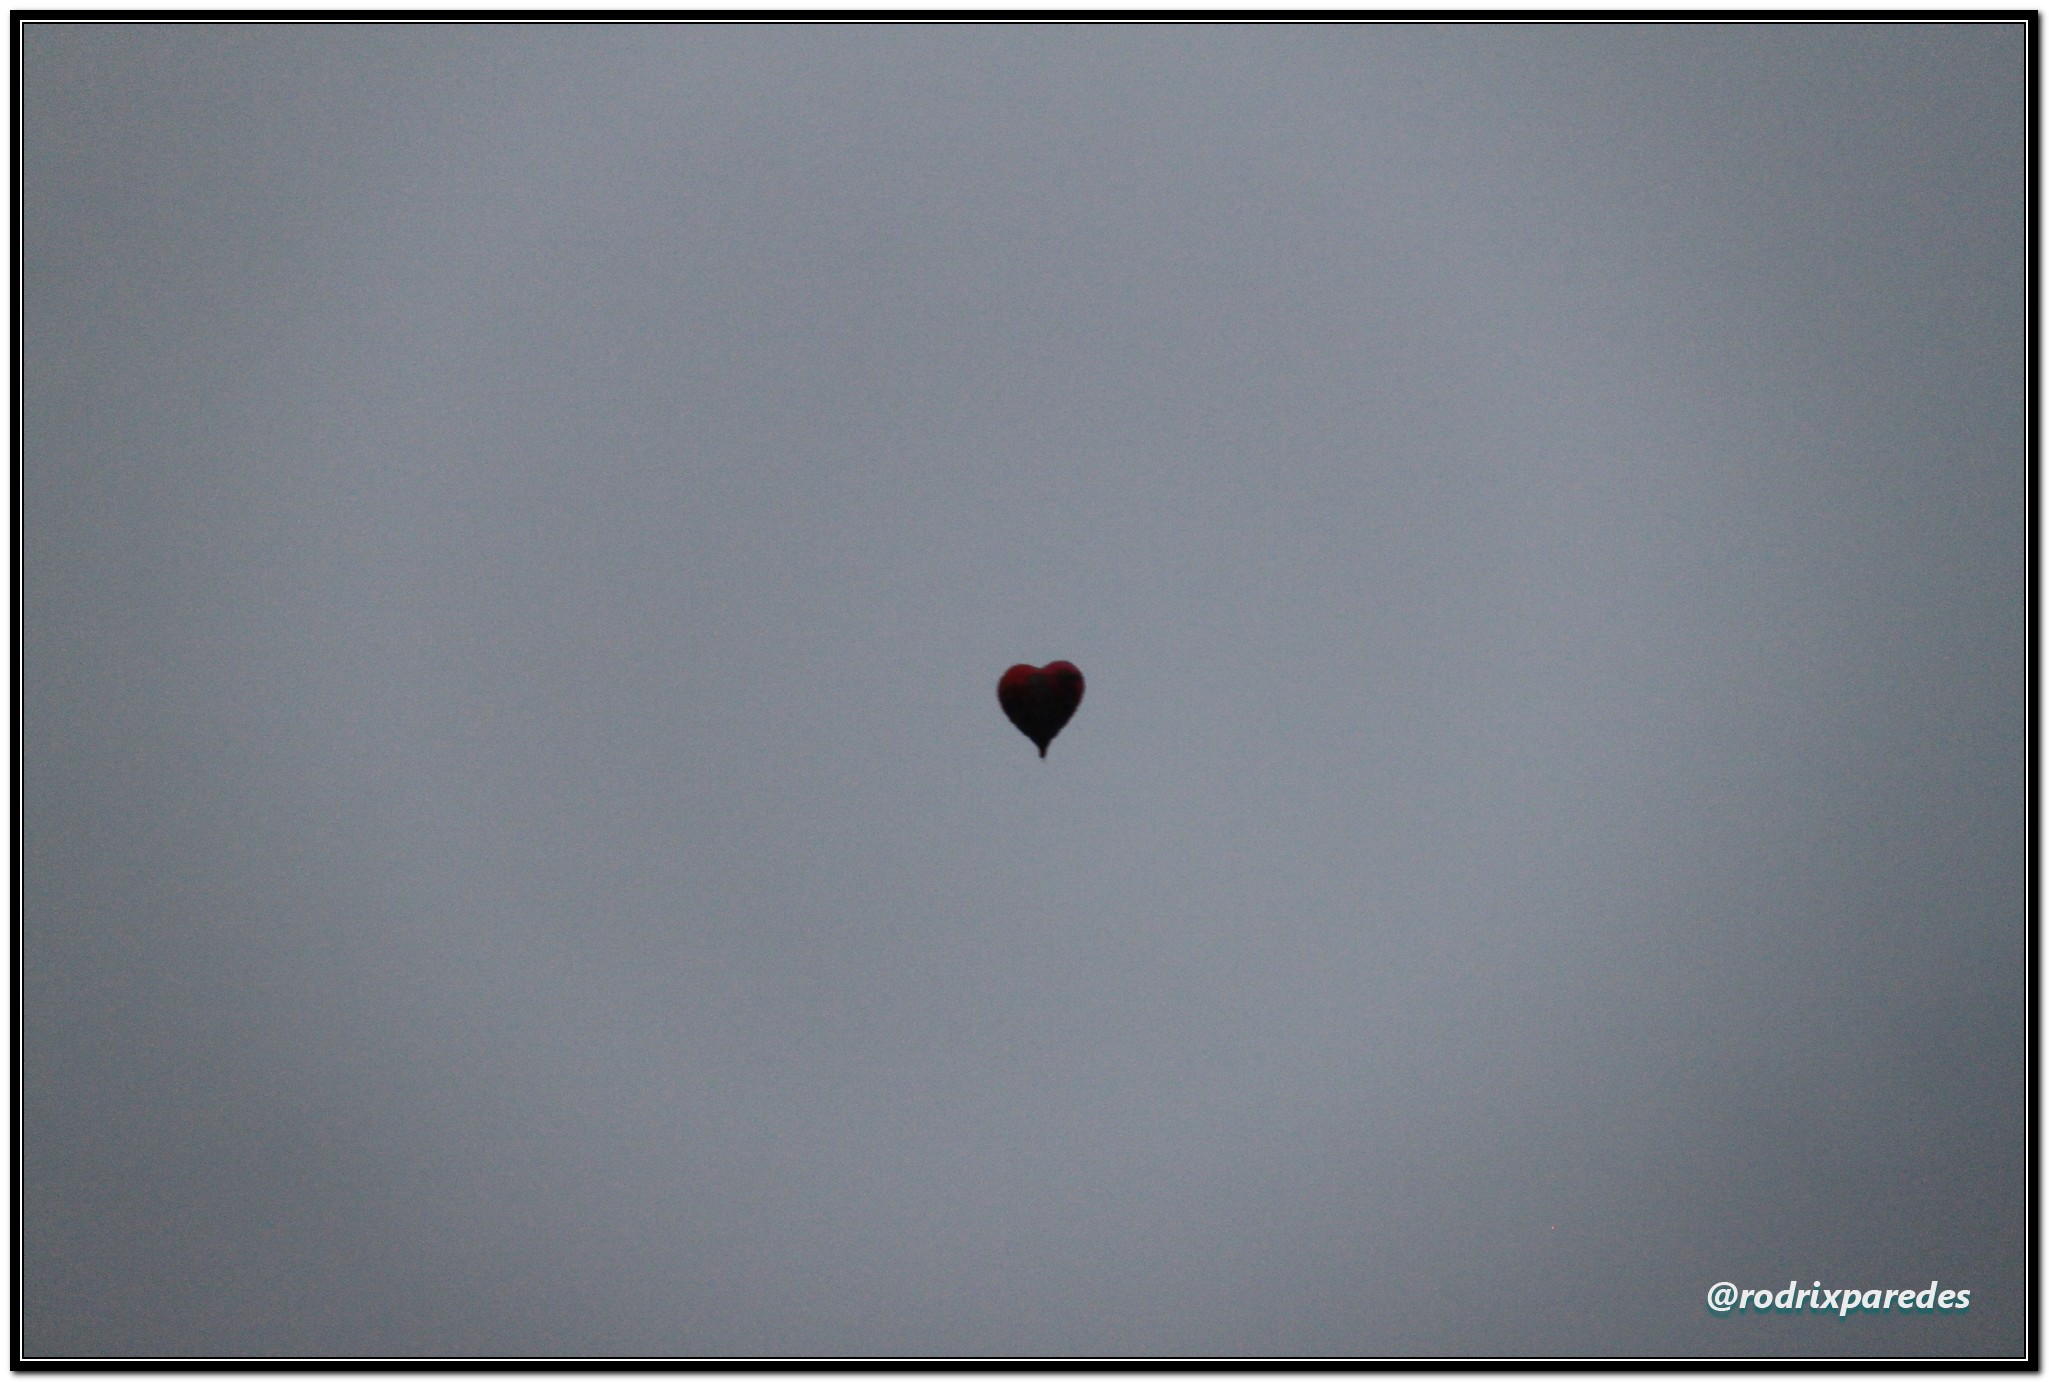
alone, love, heart, solo, care, free, argentina, militar, desfile, libre, shape, presentation, corazn, screenshot, civico, 1810, 2505, bicentenario, 25052010, cuore, onlylove